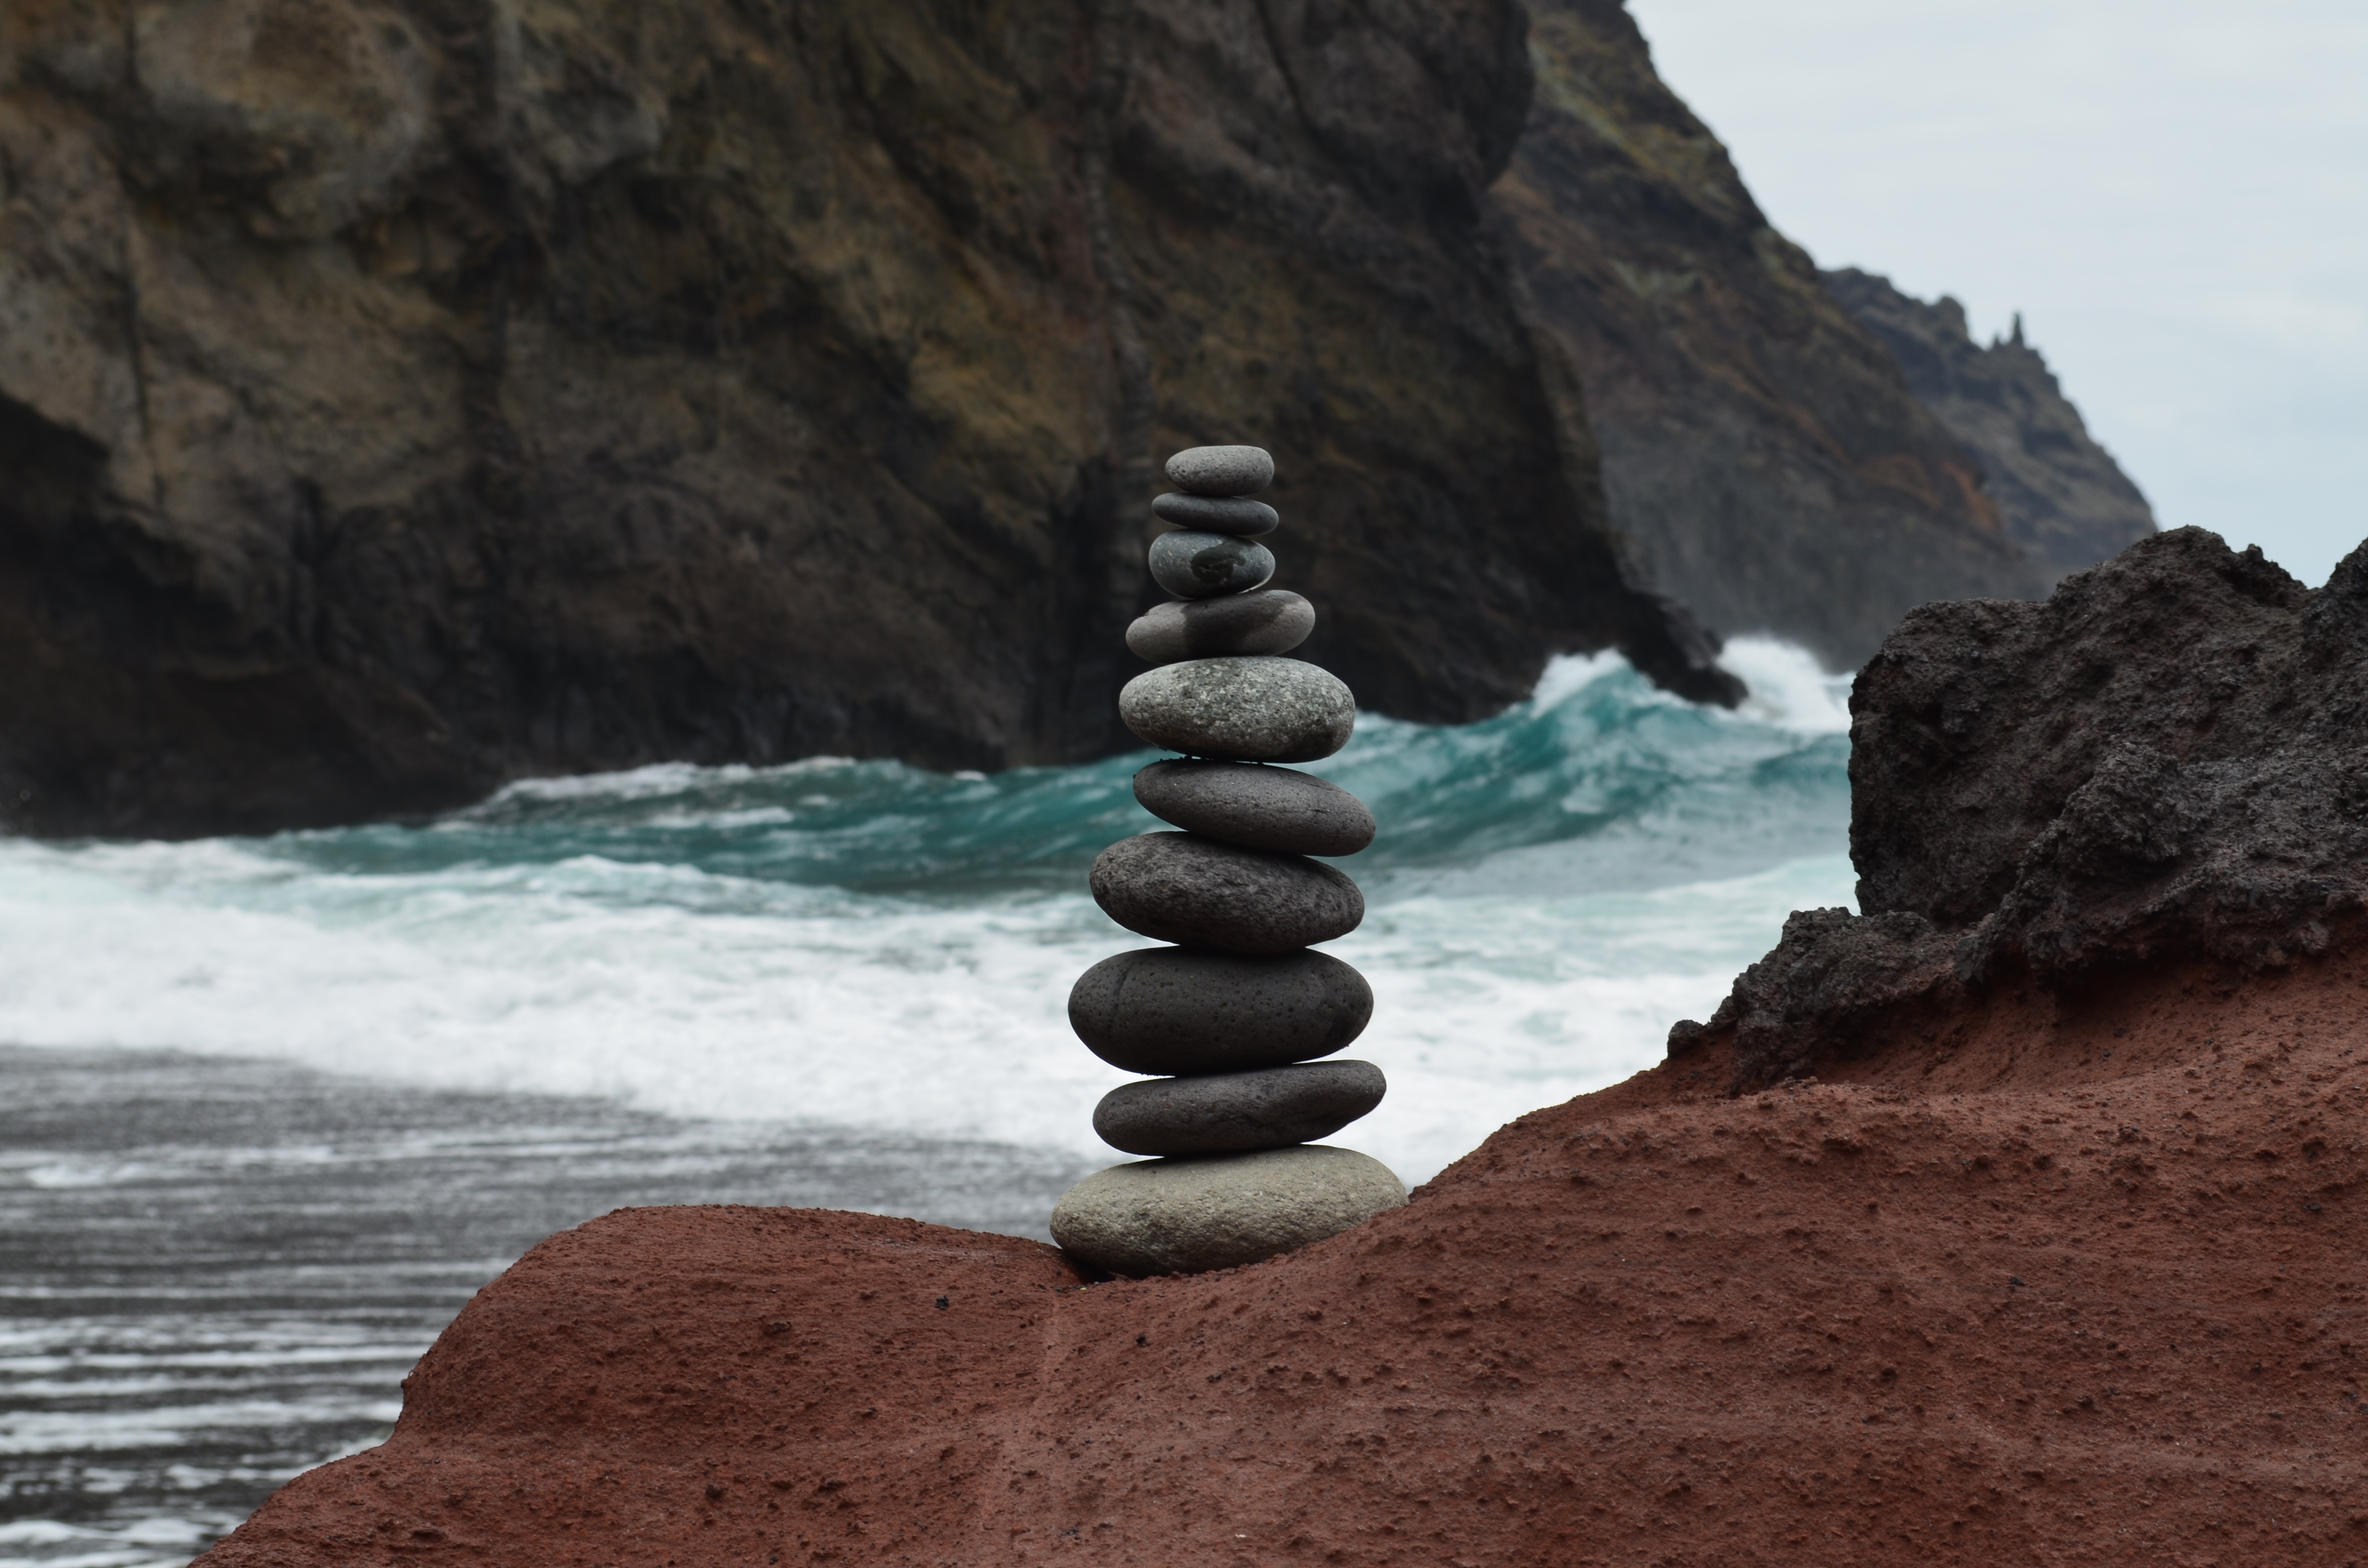
beach, sea, coast, rock, ocean, shore, wave, cliff, cove, bay, terrain, material, body of water, cape